Margaret Chan

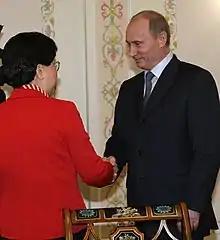
Margaret Chan and Russian Prime Minister Vladimir Putin in 2009

In February 2007, Chan provoked the anger of humanitarian and civil society groups including Doctors Without Borders by questioning the quality of generic medicines while on a visit to Thailand.